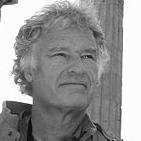
Age: 53